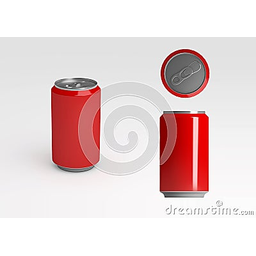
Label: metal